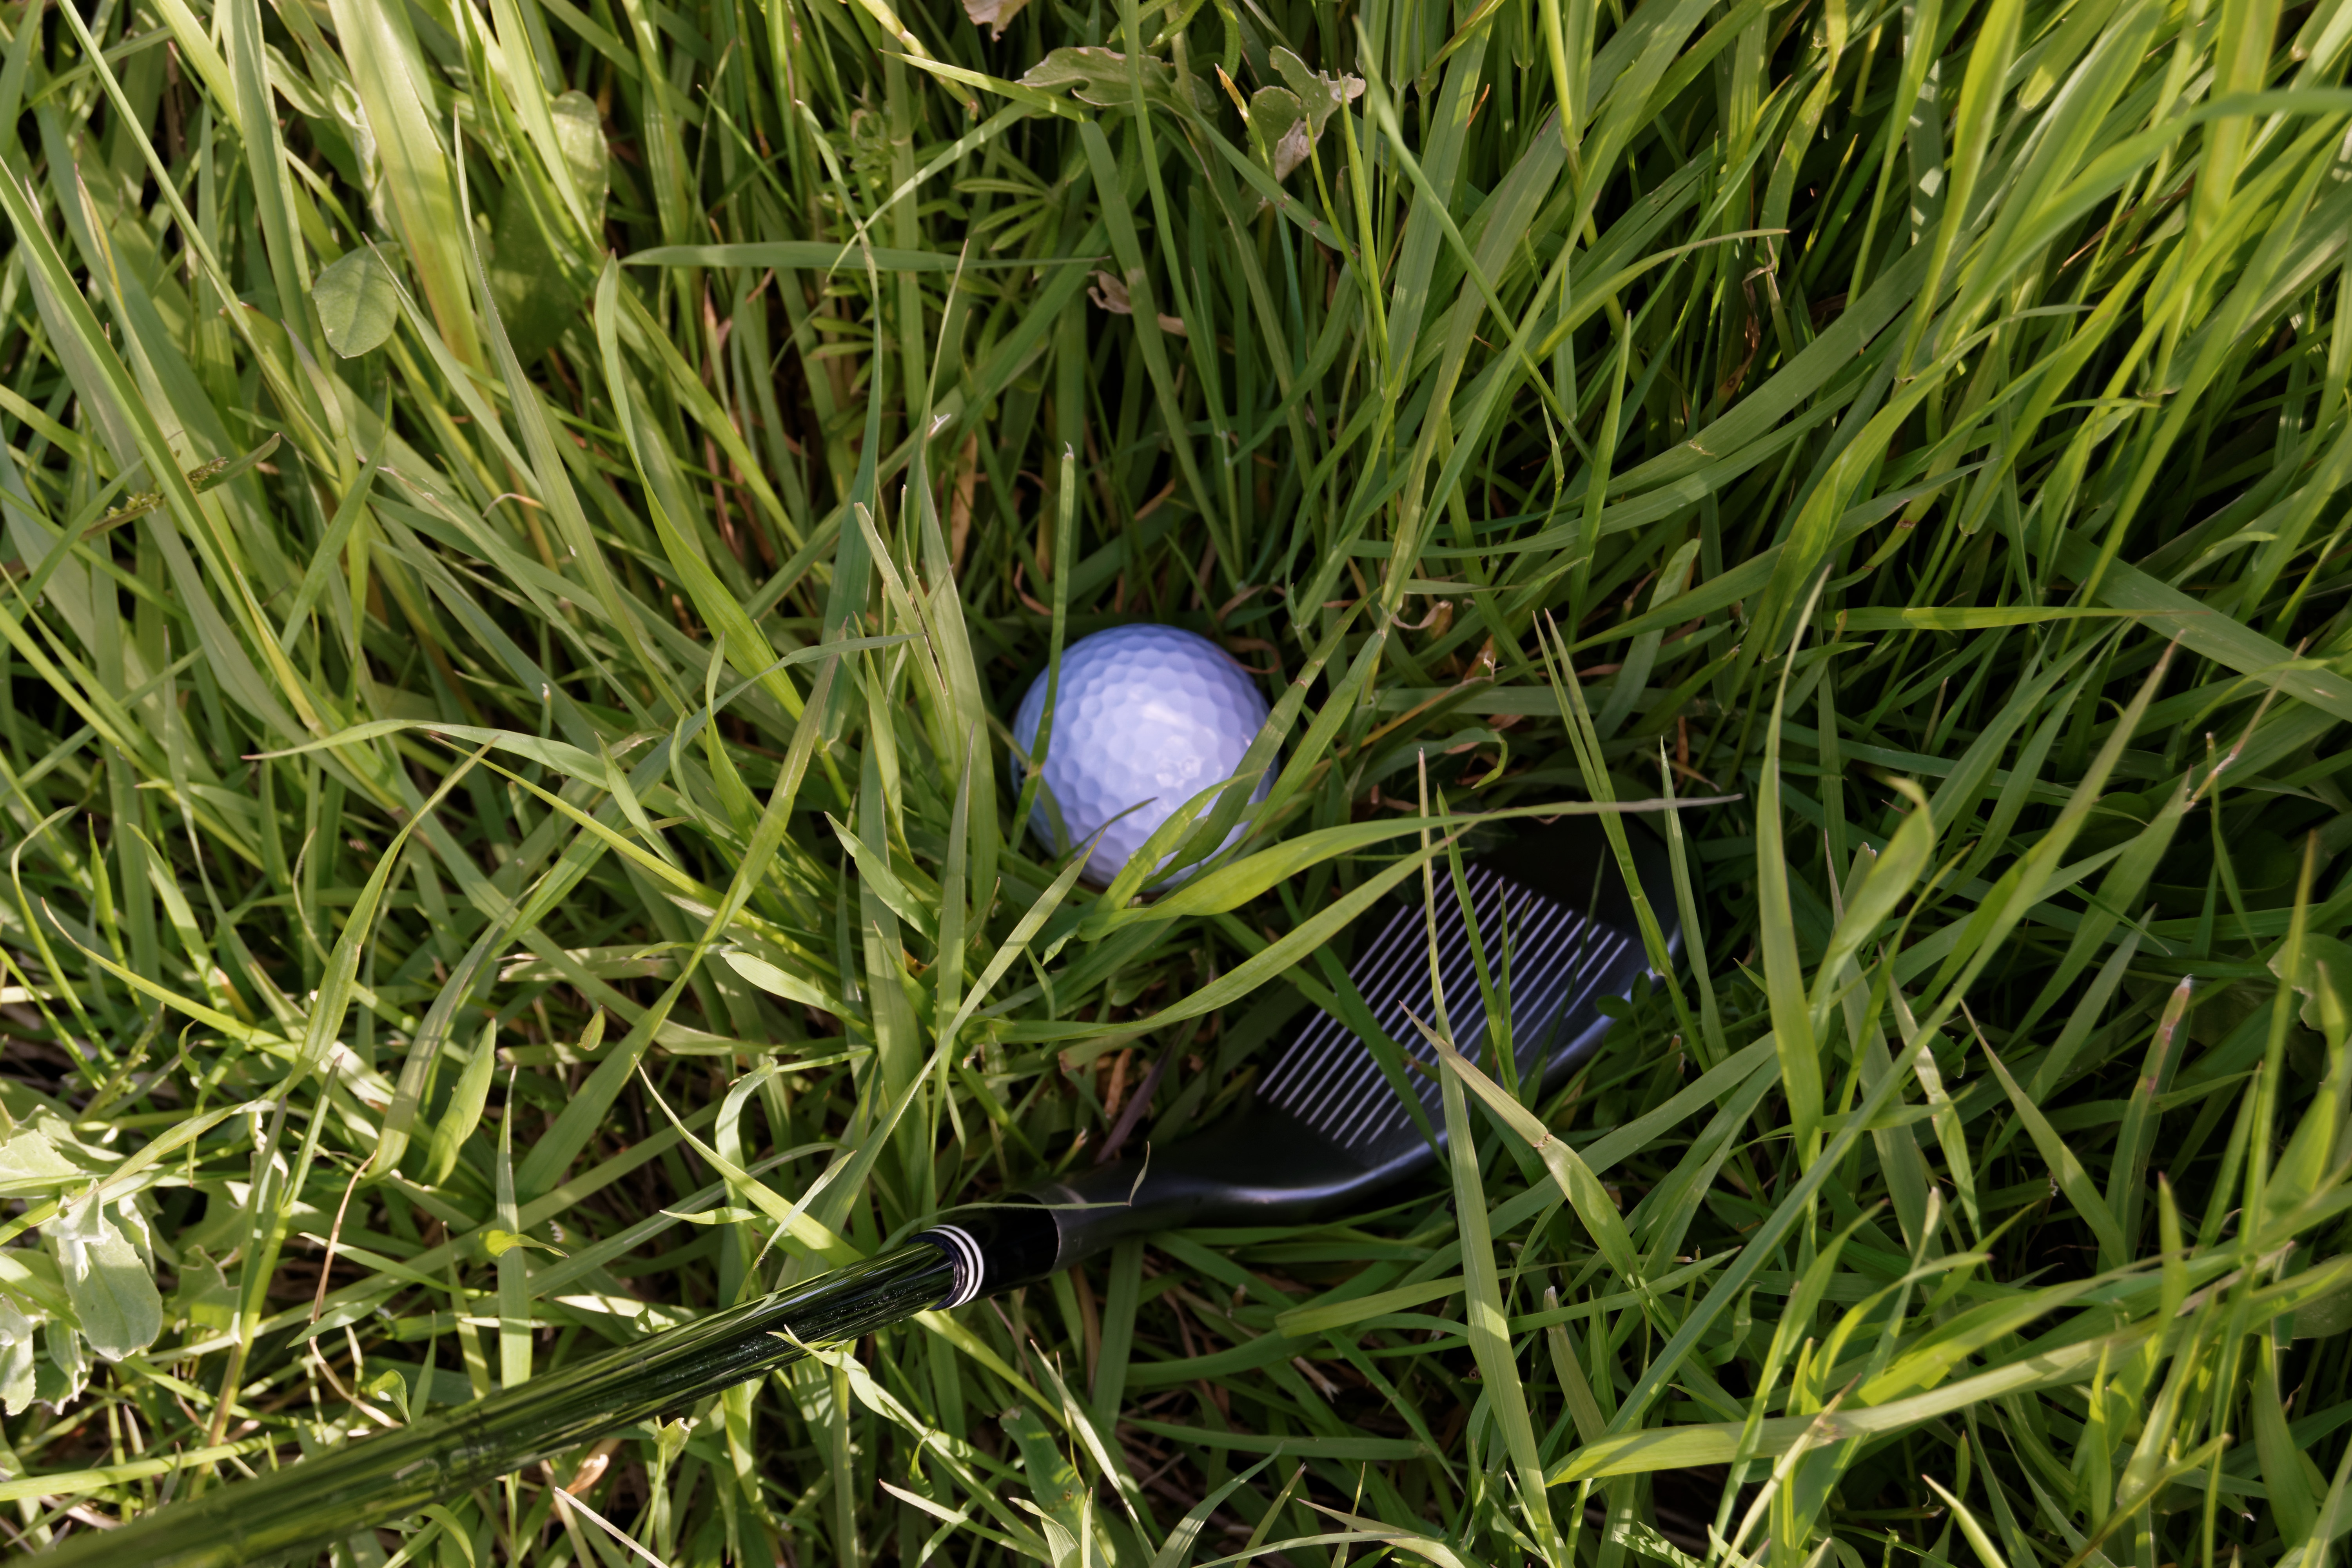
grass, outdoor, plant, sport, lawn, meadow, game, leaf, flower, recreation, green, equipment, rough, club, playing, exercise, leisure, golf, golfing, ball, shot, course, iron, hobby, wedge, macro photography, golfer, grass family